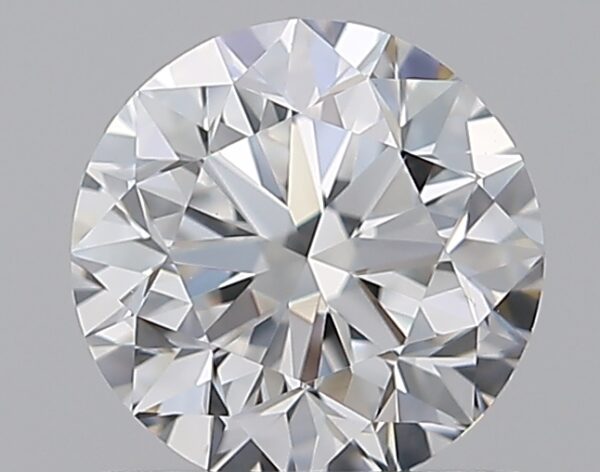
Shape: round
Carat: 0.9
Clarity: VVS1
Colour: E
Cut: GD
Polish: EX
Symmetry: VG
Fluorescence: N
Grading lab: GIA
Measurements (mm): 5.92 x 5.99 x 3.92